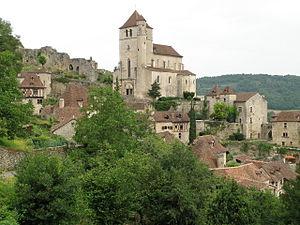
Saint-Cirq-Lapopie (Lot, France). Vue générale du bourg.
Le Village préféré des Français est une émission de télévision française produite par Morgane productions, présentée par Stéphane Bern, diffusée sur France 2 le 26 juin 2012 pour l'édition 2012, le 4 juin 2013 pour l'édition 2013, le 1ᵉʳ juillet 2014 pour la saison 2014, le 23 juin 2015 pour la saison 2015, le 7 juin 2016 pour la saison 2016, le 13 juin 2017 pour la saison 2017 et le 19 juin 2018 pour la saison 2018. À partir de 2019, la diffusion s'effectue sur France 3, ayant pour date le 26 juin 2019 pour la saison 2019 et le 1ᵉʳ juillet 2020 pour la saison 2020.